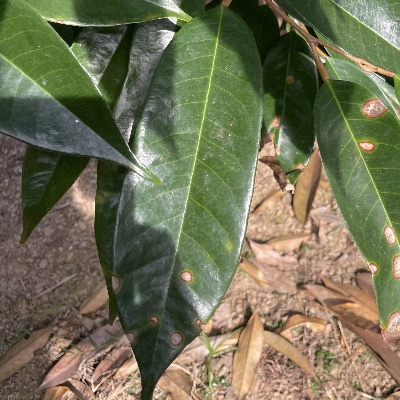
Label: Leaf_Phomopsis